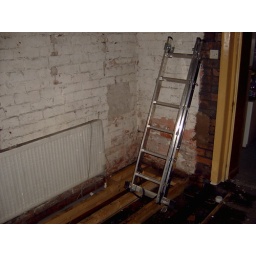
floor in kitchen